Historic Chapels Trust

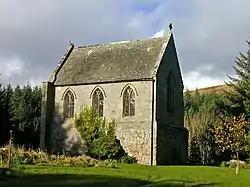
A short, relatively tall chapel, with three arched windows in the near face, and a taller similar window in the face receding to the right

The Historic Chapels Trust is a British Registered Charity set up to care for redundant non-Anglican churches, chapels, and places of worship in England. To date, its holdings encompass various nonconformist Christian denominations and Roman Catholic sites.